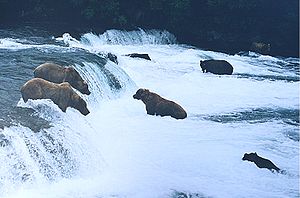
Nationalparker i USA / Nationalparker
I USA er der 58 beskyttede naturområder områder, kendt som nationalparker, der administreres af National Park Service, en styrelse under landets Indenrigsministerium. Oprettelse af nationalparker vedtages ved lov af Kongressen.